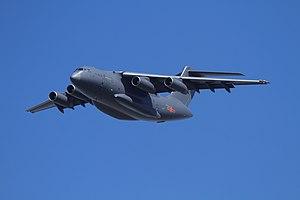
Le Xi'an Y-20 est un avion de transport militaire. Le projet a été développé par Xi'an Aircraft Industrial Corporation et a été officiellement lancé en 2006. Le nom de code officiel de l'avion est Kunpeng.